New Taipei City Art Museum

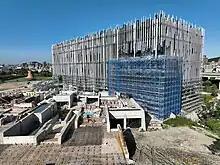
New Taipei Museum of Arts under construction in October 2022.

The groundbreaking ceremony for the construction of the museum was held on 4 December 2018 attended by New Taipei Mayor Eric Chu. The museum was opened as the main hall of the 2023 Taiwan Design Expo in October 2023.